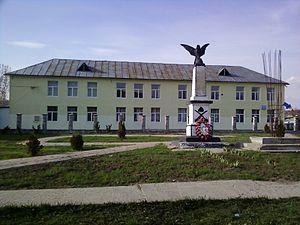
Gâdinți est une commune roumaine du județ de Neamț, dans la région historique de Moldavie et dans la région de développement du Nord-Est.